William McSherry

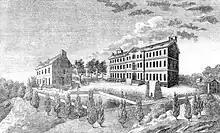
Campus of Georgetown College in 1829

While in Rome, McSherry discovered in the Jesuit archives the previously forgotten by Andrew White, which is the most comprehensive account of the journey of the "Ark" and the "Dove", and published it"." He also rediscovered manuscripts in the archives which contained the only extant writings of the Indian tribes of Maryland. He spent time at the Pontifical Gregorian University, before being appointed the minister of the literary and medical colleges of the in Turin, whose rector was Jan Roothaan, where he remained from 1826 to 1828.